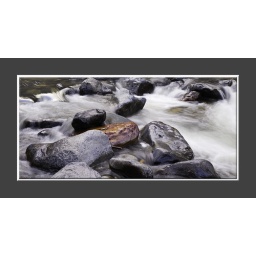
Another closeup shot of oak creek. The single red rock in the center caught my eye. Early morning.